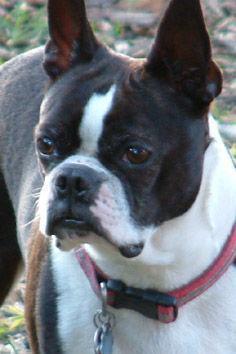
Boston_bull